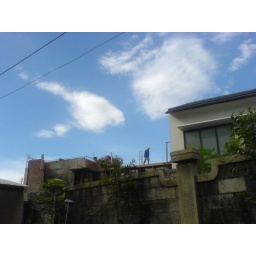
Blue sky above an un-finished house